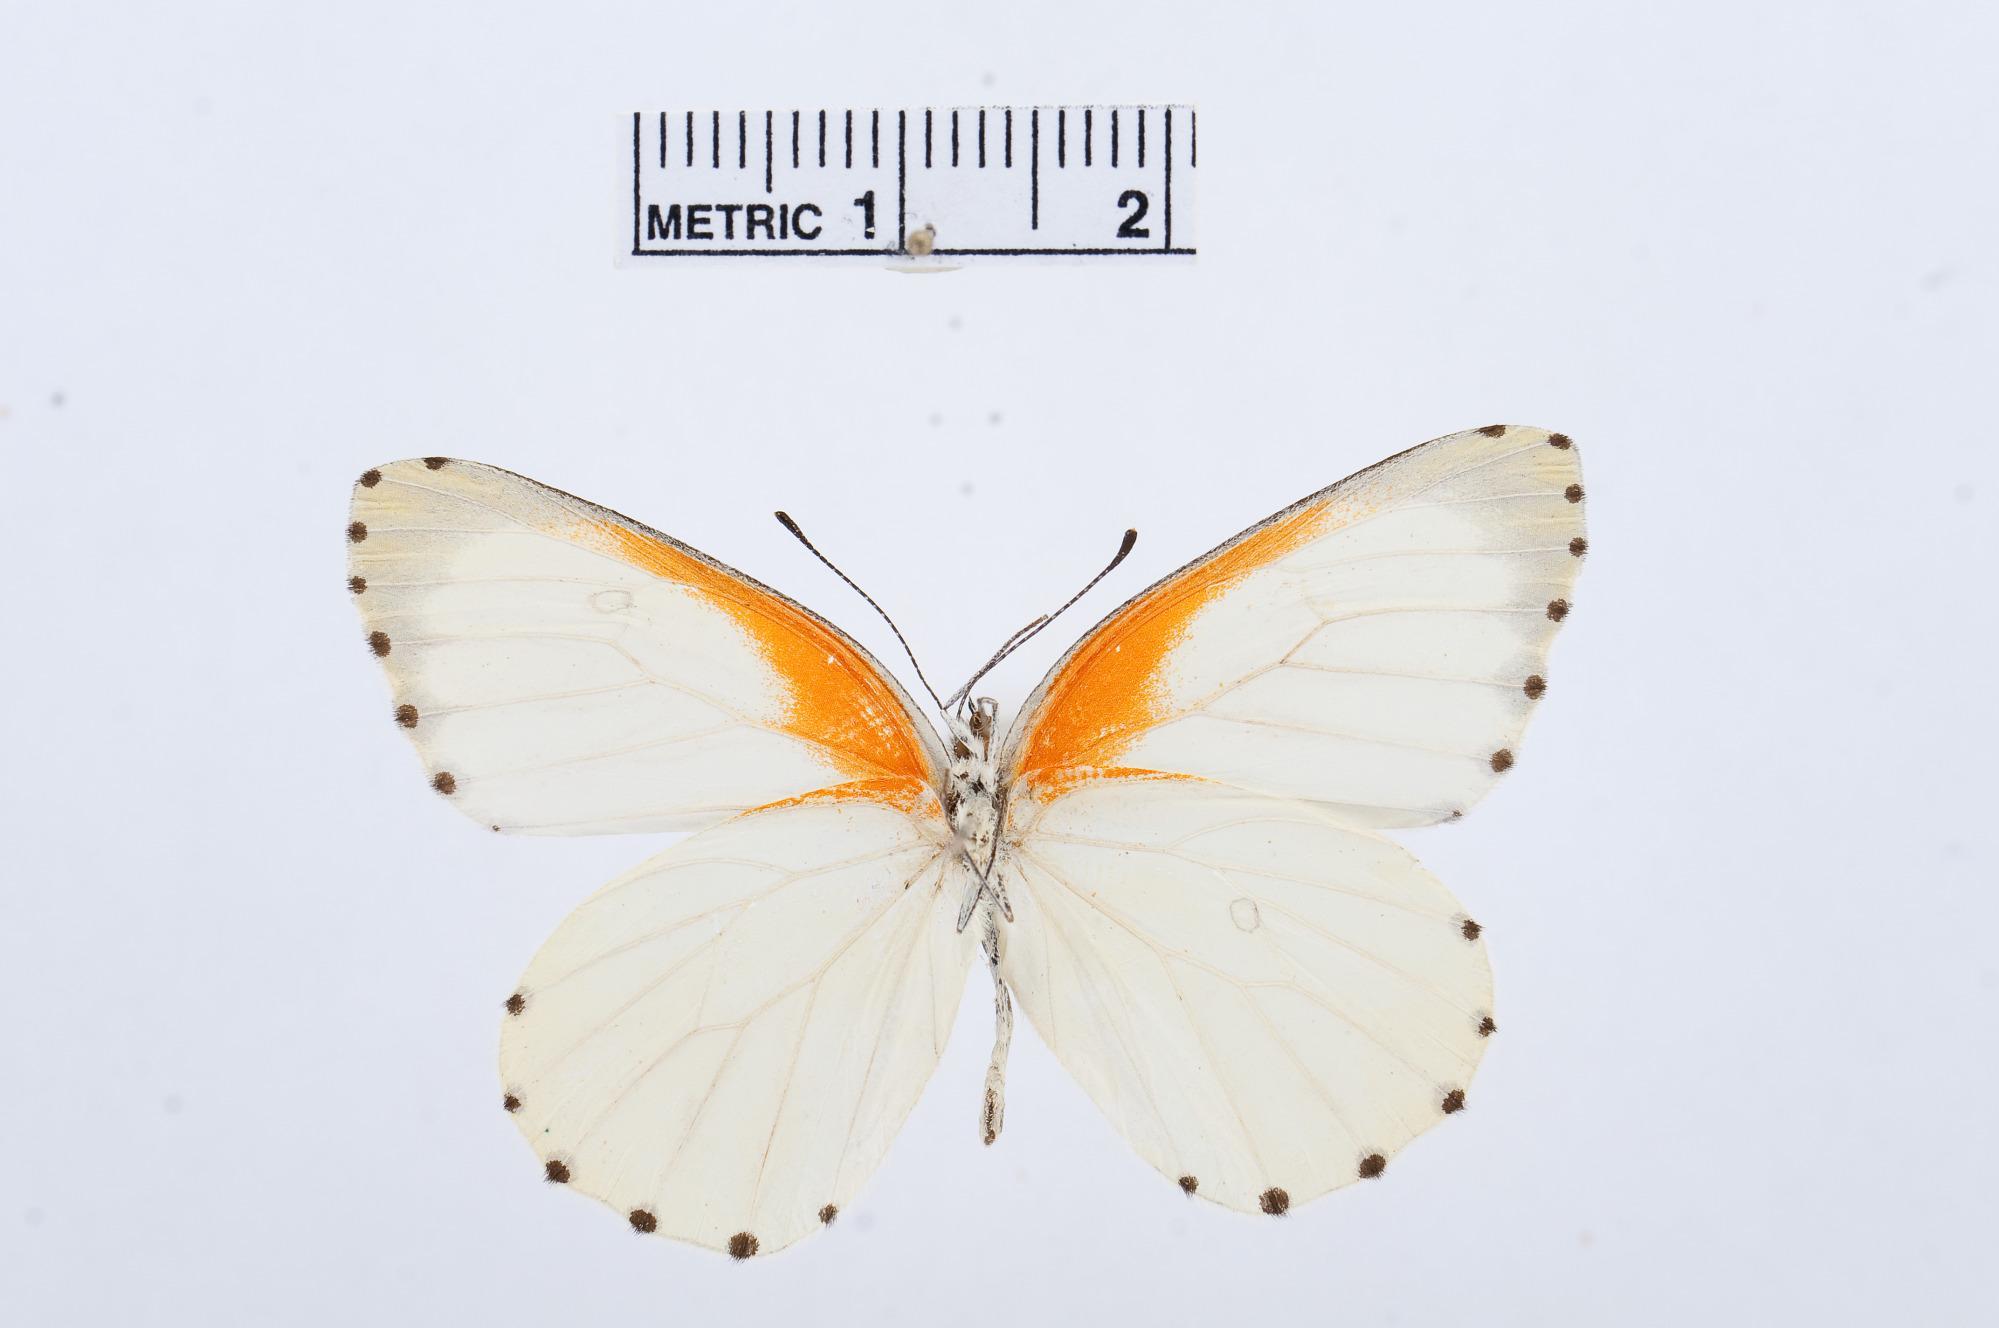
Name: Mylothris bernice
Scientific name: Mylothris bernice
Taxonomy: Animalia, Arthropoda, Hexapoda, Insecta, Lepidoptera, Pieridae, Pierinae